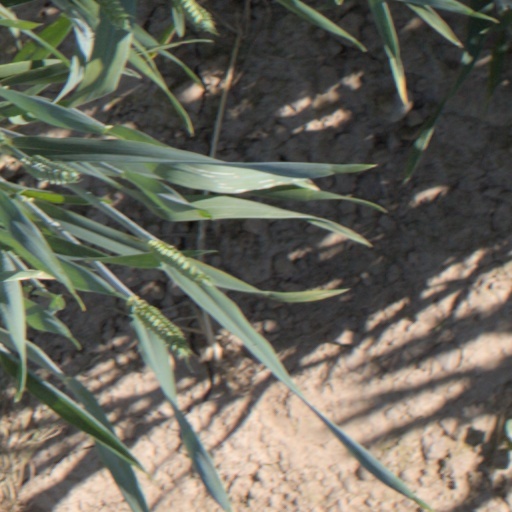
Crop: wheat